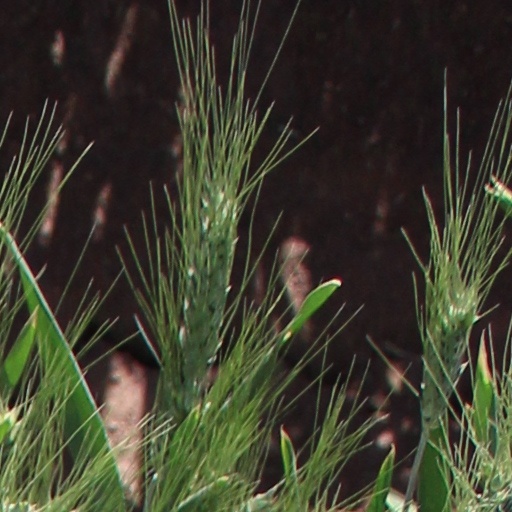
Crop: wheat